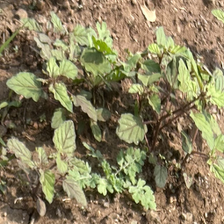
Weed species: Punarnava _(Boerhaavia diffusa)